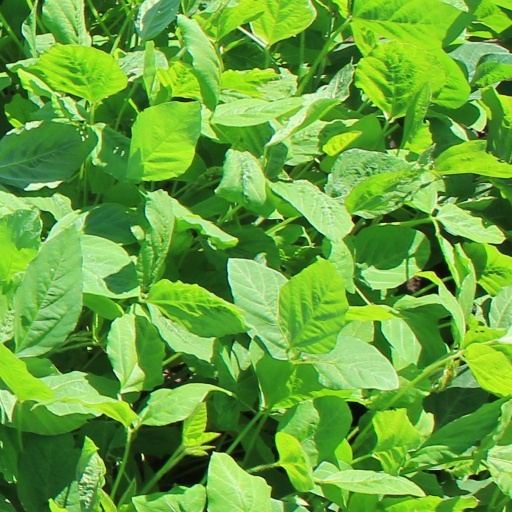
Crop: soybean